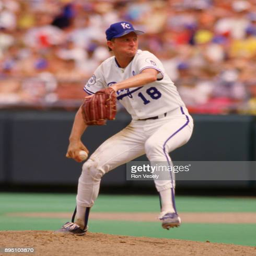
baseball player pitches in a game during the season